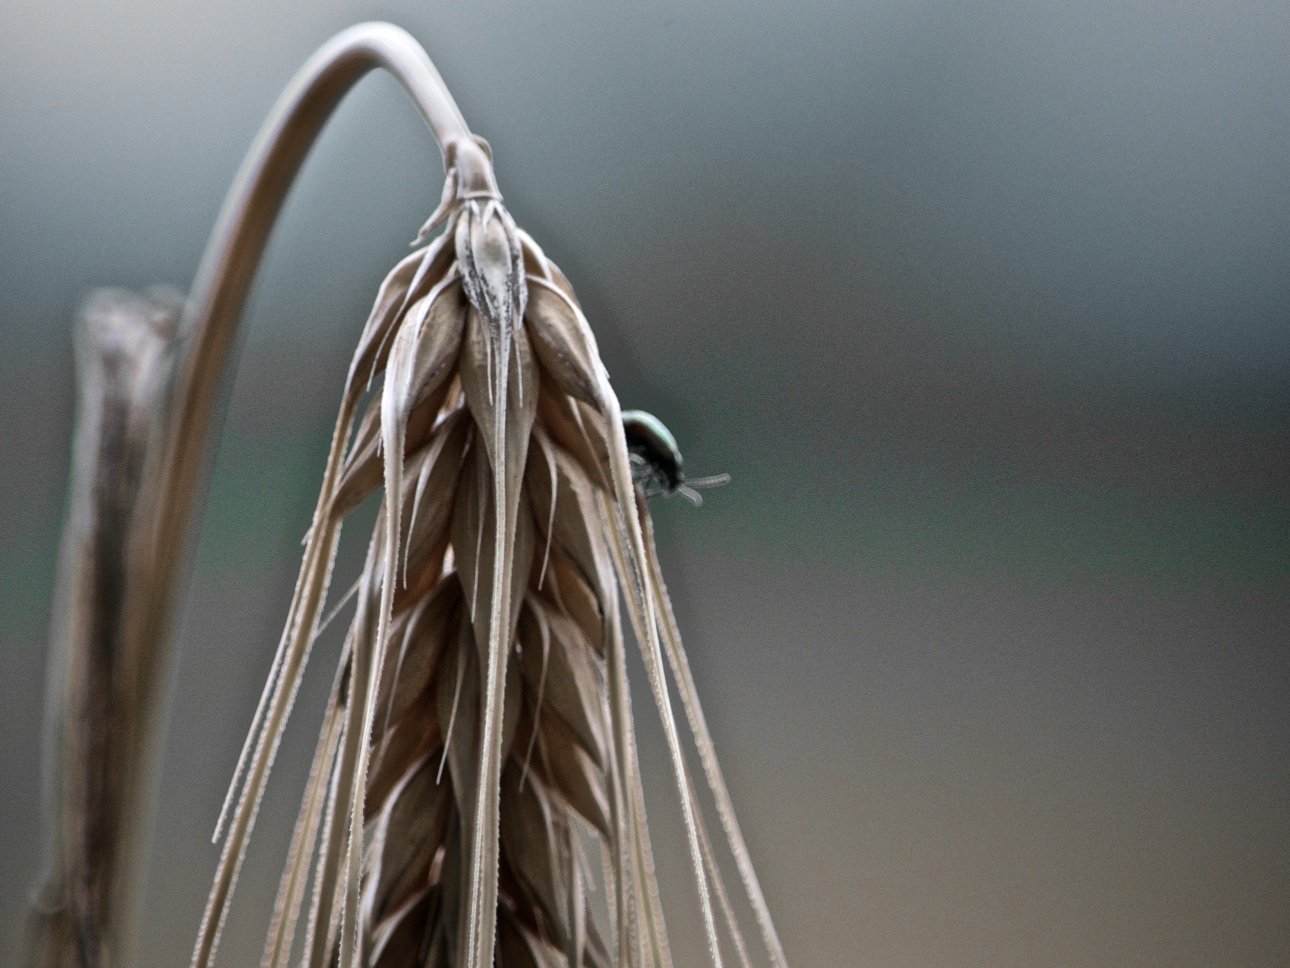
branch, wing, plant, leaf, summer, spring, twig, close up, cornfield, macro photography, grass family